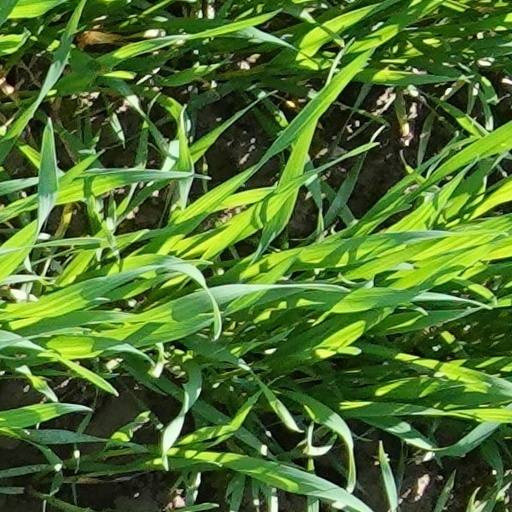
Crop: wheat